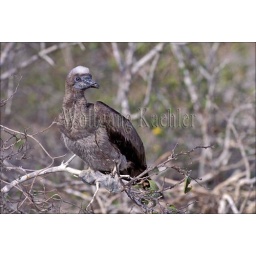
Ecuador, galapagos island, tower (Genovesa) Island, red-footed booby fledgling in tree